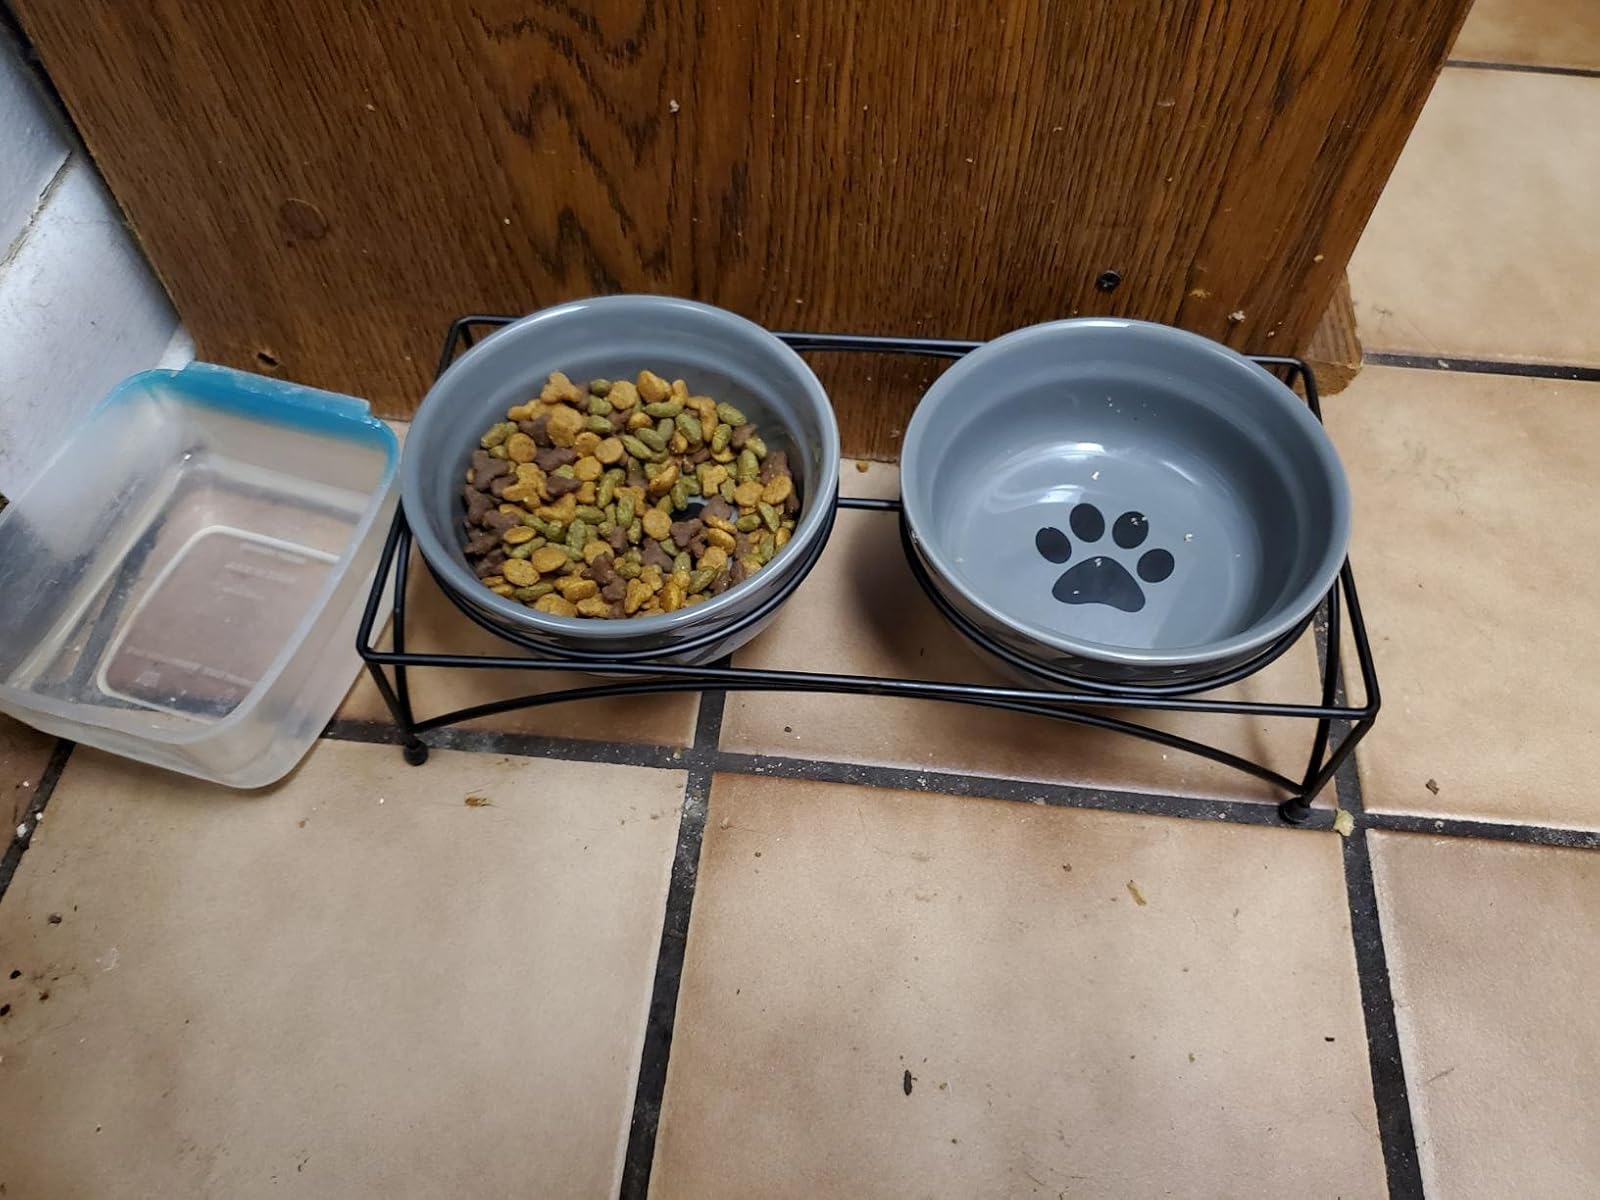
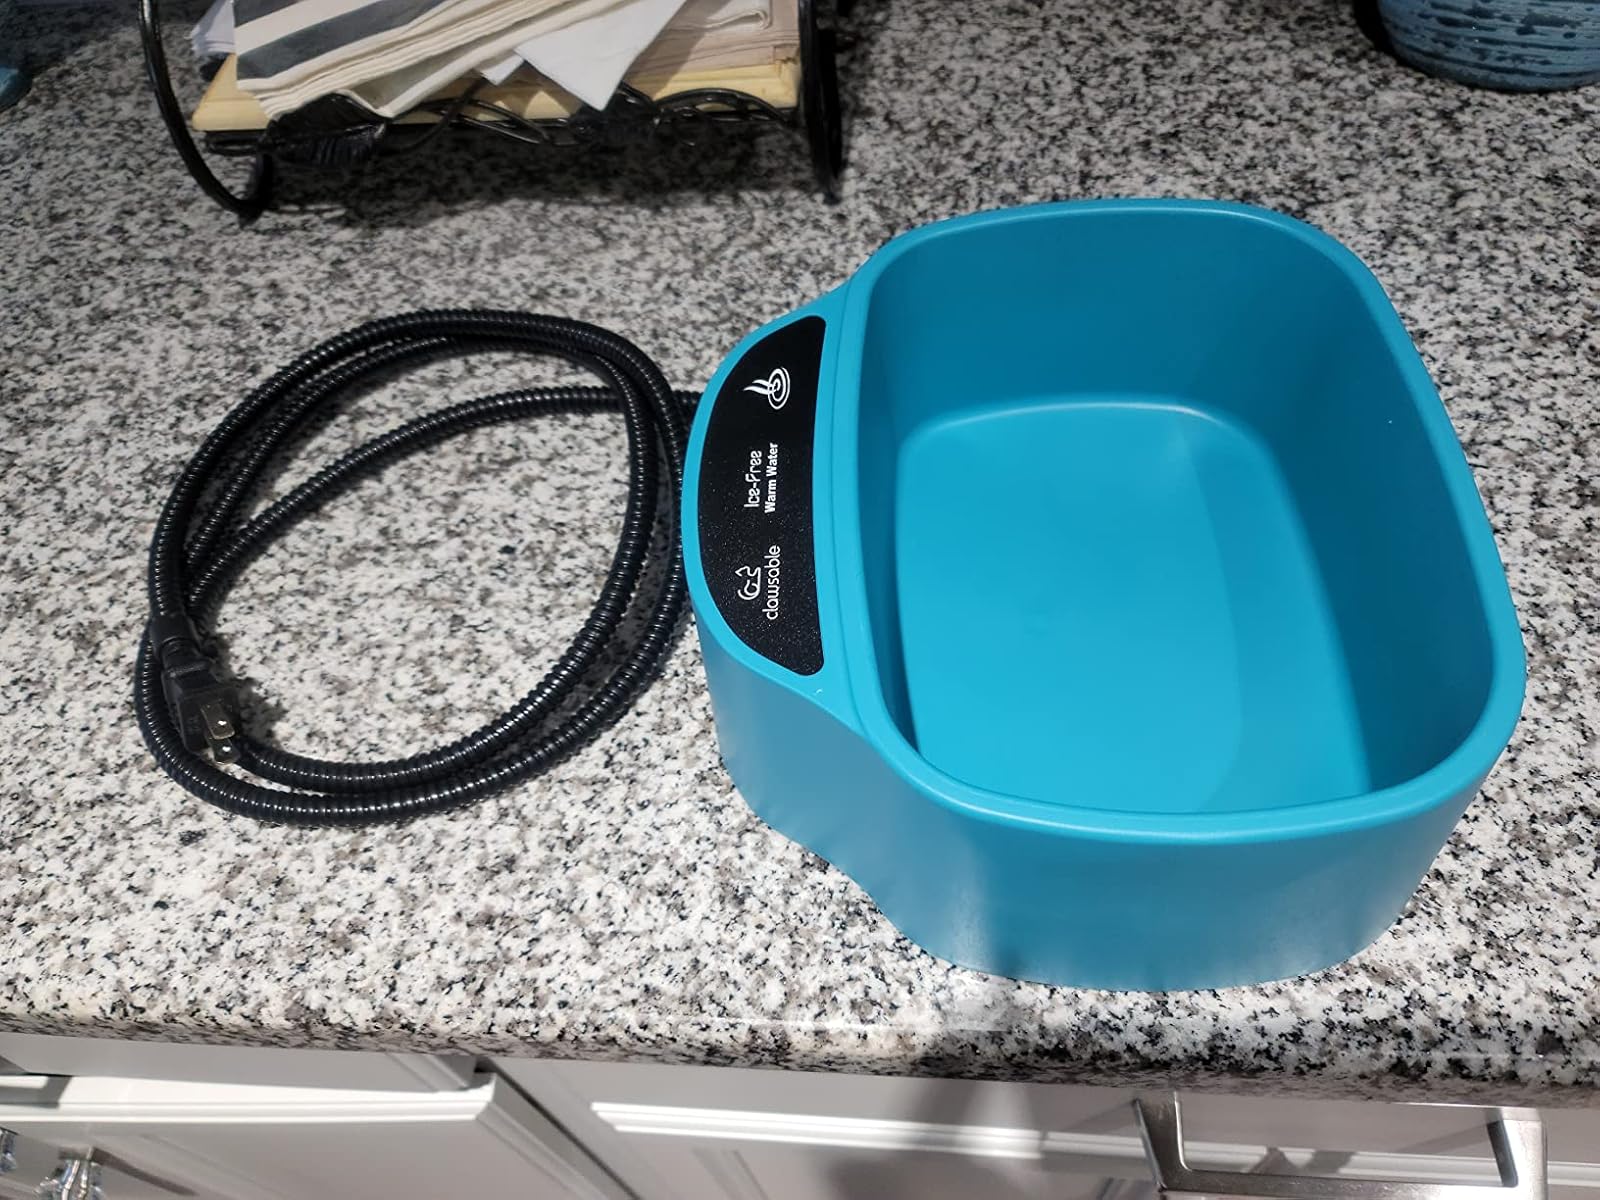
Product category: items_bowl
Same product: no